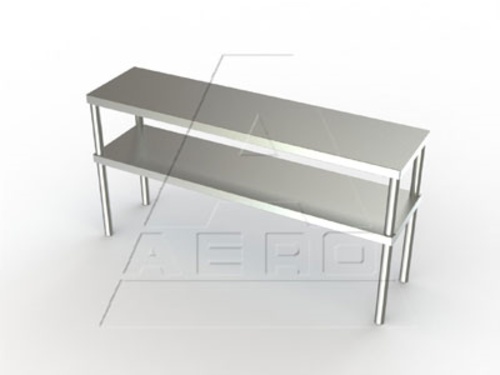
3DO-1260: Overshelf, Table-Mounted
3DO-1260: Overshelf, Table-Mounted Description Delux™ Overshelf, table mount, 60"W x 12"D x 30"H, double-deck, 16/304 stainless steel construction, adjustable mid-shelf, 1-1/2" turn down on (4) sides, 16/304 stainless steel legs mounted with Aerolock, Aero Hemmed Safety Edge™, KD, NSF Product Details Shelves : double Gauge : 16 gauge Construction : stainless steel Width (side - side) : 49" - 60" Depth (front - back) : 12"
Brand: AERO Manufacturing
Category: Business & Industrial > Industrial Storage Accessories > Individual Industrial Shelves